Amity High School (Oregon)

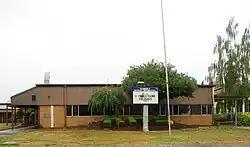
School front

Since 1995, the high school has put on an annual spring community event called The Daffodil Festival to let students get the first-hand experience in hospitality and tourism.